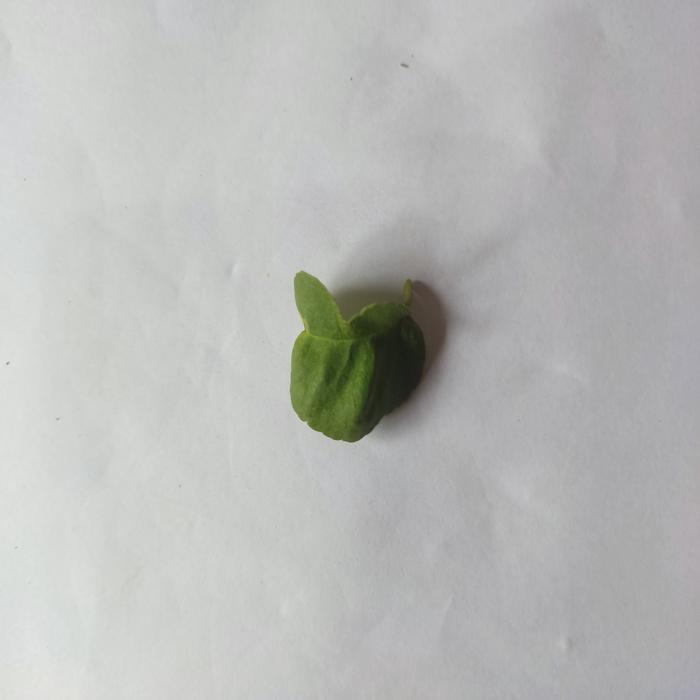
Crop: Lemon
Leaf condition: Leaf_Curl